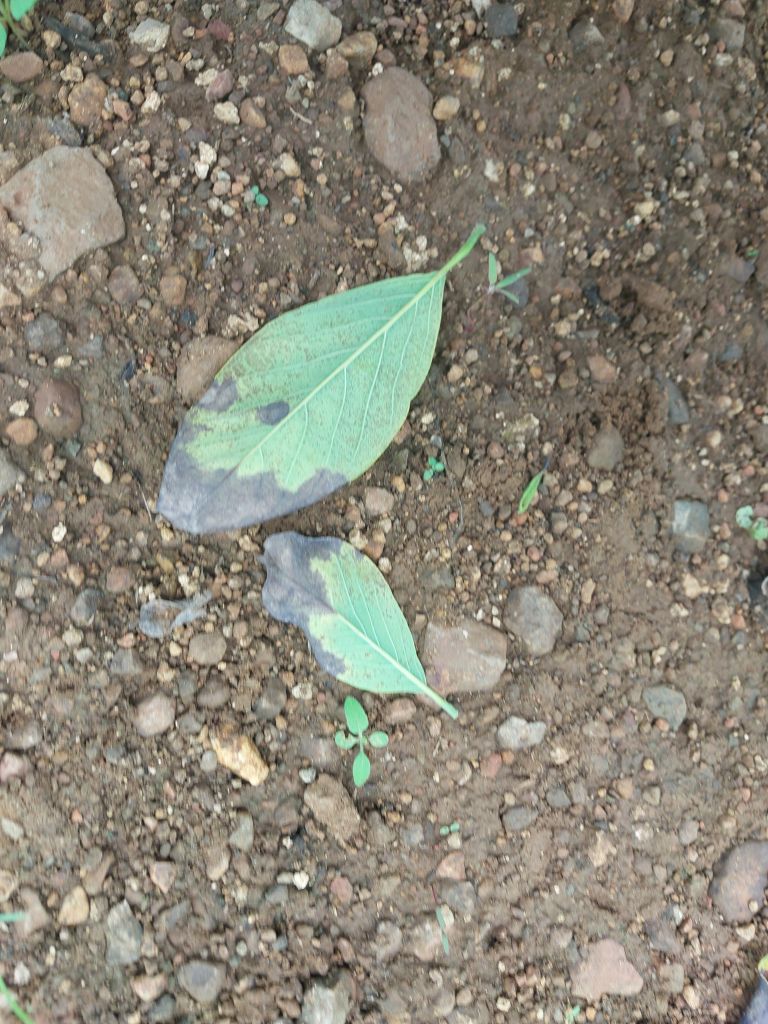
Disease label: Leaf spot on Leaves